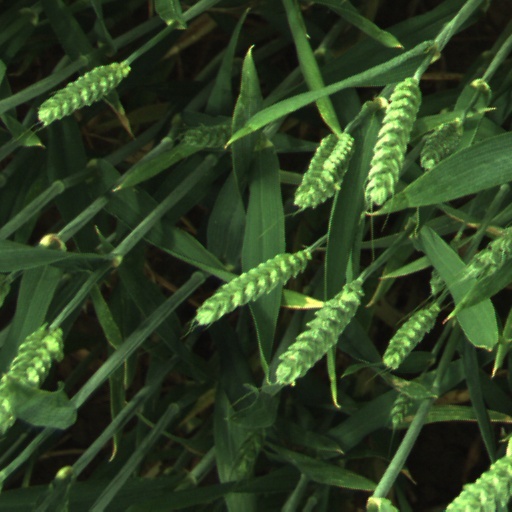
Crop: wheat